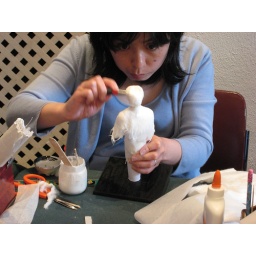
There were plenty of artisans at the festival creating items as colorful as the flowers in bloom at the garden.